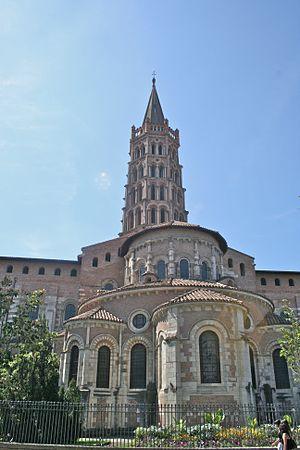
Le Basilique Saint-Sernin de Toulouse
Plusieurs conciles se sont tenus à Toulouse.